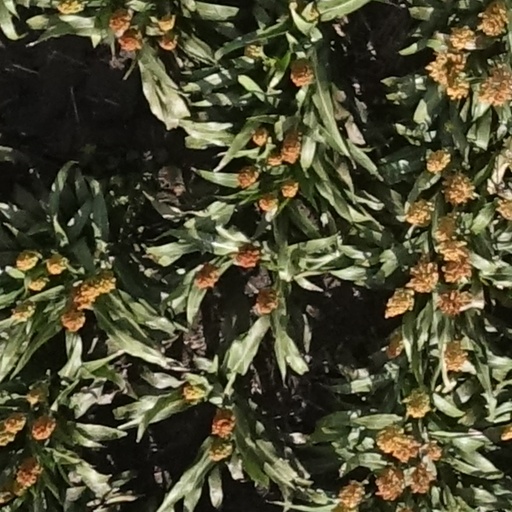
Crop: sorghum